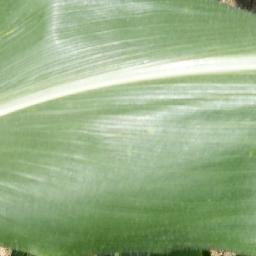
Label: Corn_(Maize)___Healthy